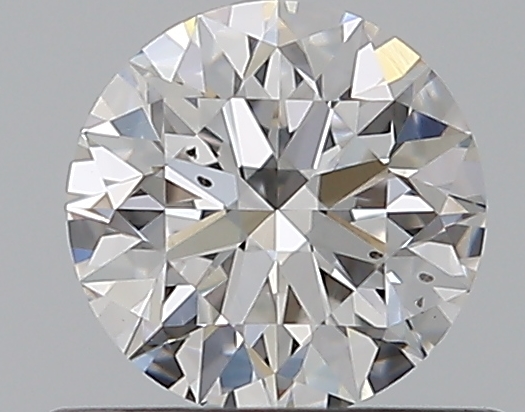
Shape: round
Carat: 0.51
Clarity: VS2
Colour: E
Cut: EX
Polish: EX
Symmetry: EX
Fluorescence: M
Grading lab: GIA
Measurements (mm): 5.09 x 5.1 x 3.18